Daimler Double-Six sleeve-valve V12

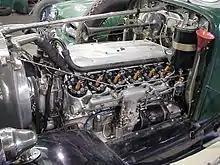
Engine nearside

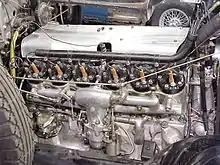
Engine offside

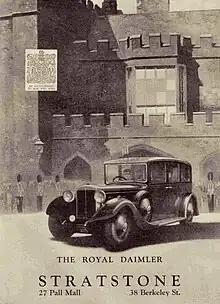
Double-Six 40/50 limousinefor King George V

Announced October 1930 and matched with the new Daimler fluid flywheel and Wilson pre-selective half-automatically changing four-speed gearbox.